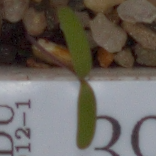
Label: fat_hen